Michael Wynne

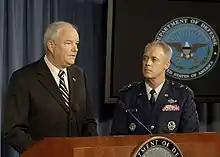
Wynne during a press conference in The Pentagon on October 19, 2007.

Wynne advocated testing nonlethal weapons, such as high-power microwave devices, against American citizens before being used on the battlefield, saying "If we're not willing to use it here against our fellow citizens, then we should not be willing to use it in a wartime situation [because] if I hit somebody with a nonlethal weapon and they claim that it injured them in a way that was not intended, I think that I would be vilified in the world press."